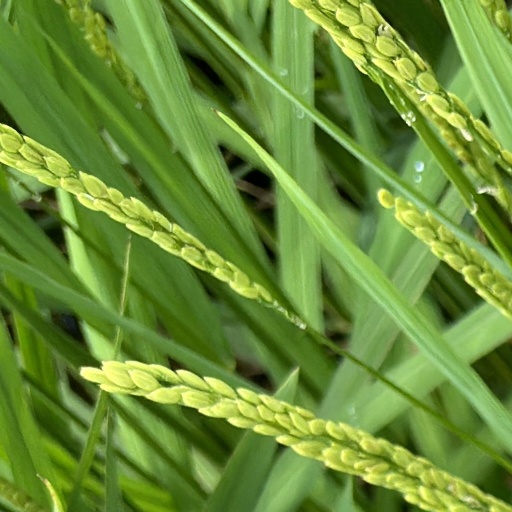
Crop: rice